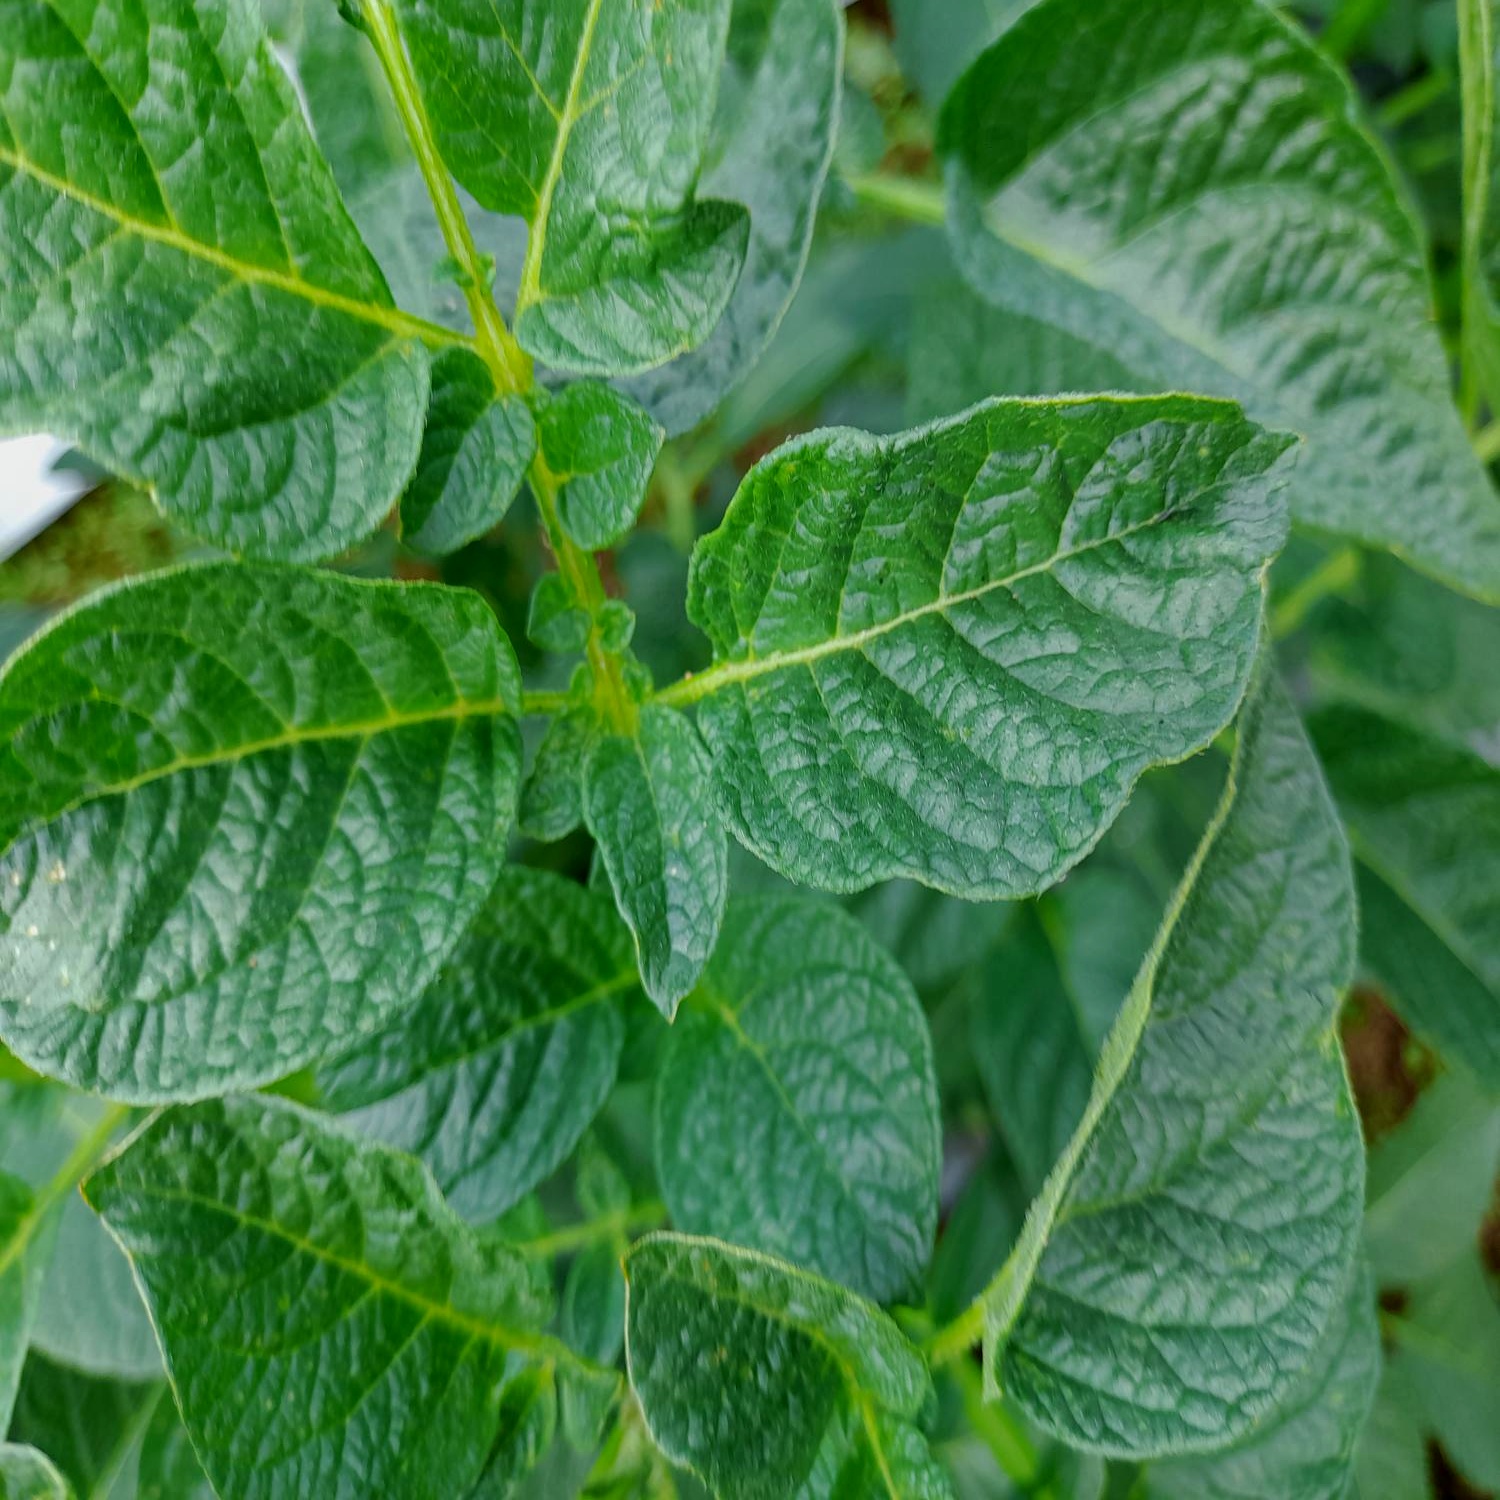
Etiqueta: Virus